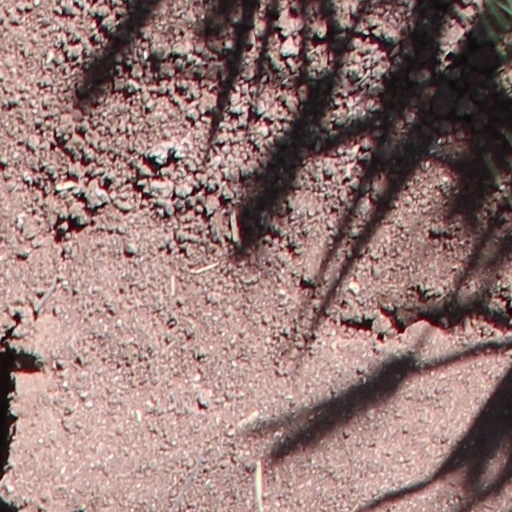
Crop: wheat